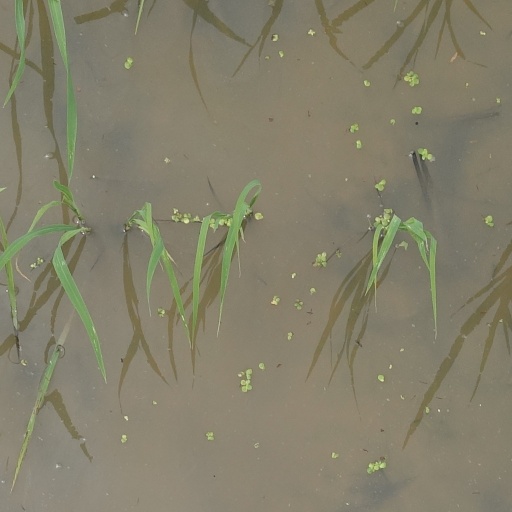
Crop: rice